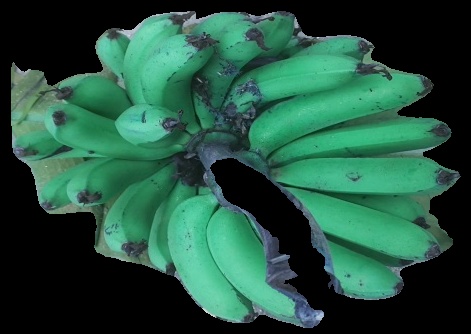
Variety: pachbale
Grade: grade3